Tractor unit

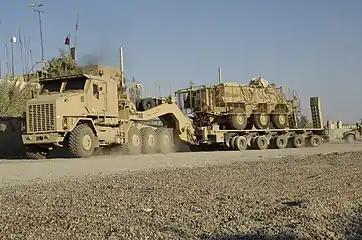
An Oshkosh M1070 8×8 Heavy Equipment Transporter (HET) tractor pulling a 5-bogie M1000 HETS trailer, carrying a slat-armored M93 Fox 6×6 NBC detection vehicle near Baghdad

A tractor unit can have many axles depending on axle load legislation. The most common varieties are those of 4×2, 6×2, and 6×4 types. However, some manufacturers offer 4×4, 6×6, 8x4, 8×6, 8×8, 10×8, and 10×10 axle configurations. A 6×4 has three axles, normally an undriven front steer axle and the two rear axles driven. 6×4 units are more common in long-distance haulage in larger countries such as the United States and Australia. In Europe, the 4×2 and 6×2 variants are more commonplace.